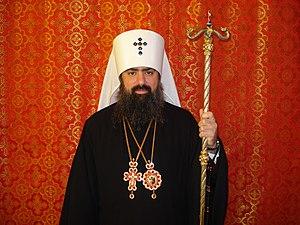
L'Église syriaque orthodoxe antiochienne était une Église antéchalcédonienne autonome fondée pour l'Europe avec l'assistance de l'Église malankare orthodoxe qui a consacré son primat Mor Severius Mushe Görgün le 21 novembre 2007.